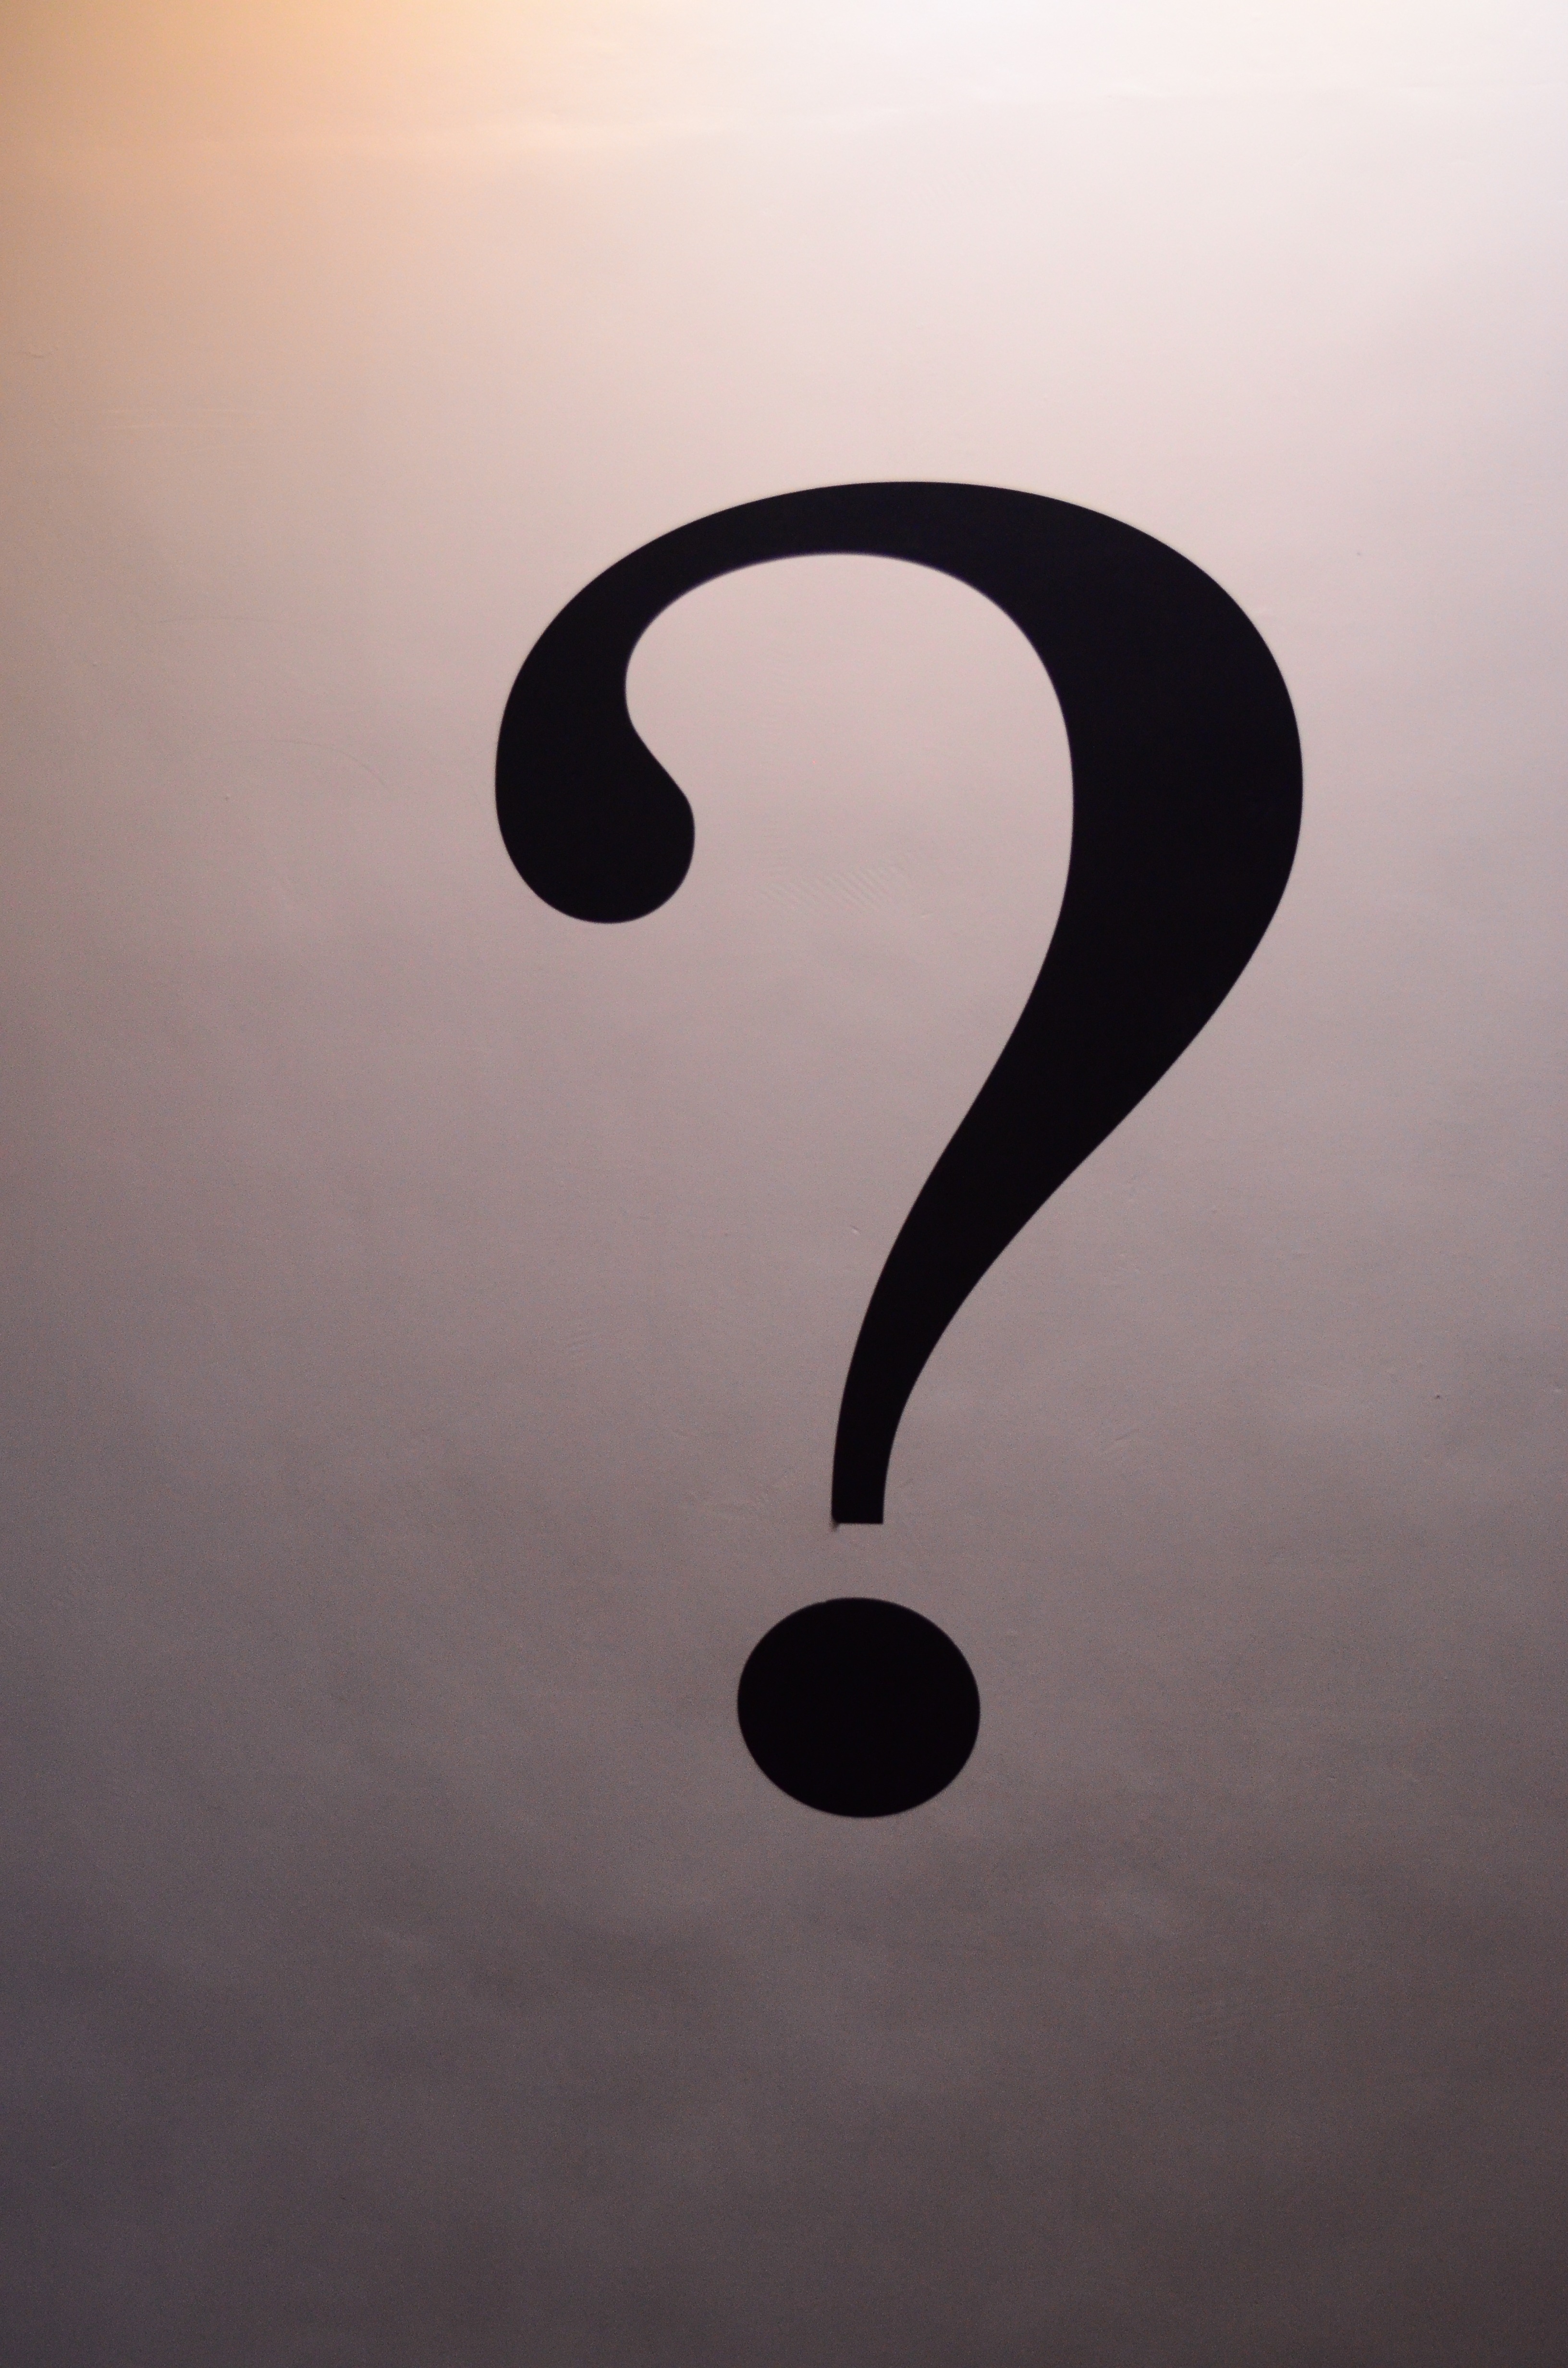
hand, light, abstract, cloud, white, number, sign, line, reflection, symbol, black, circle, help, illustration, moustache, concept, mark, question, organ, problem, shape, crescent, ask, question mark, atmosphere of earth